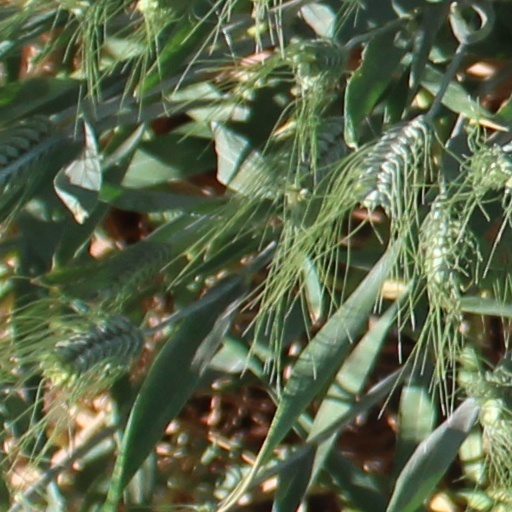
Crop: wheat